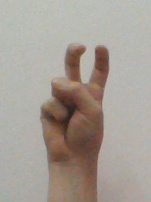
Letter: toot